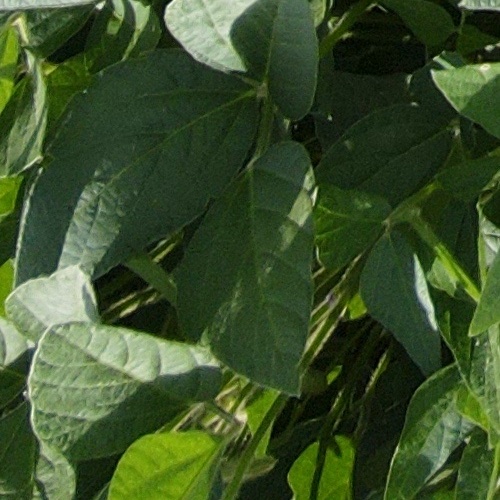
Label: Healthy